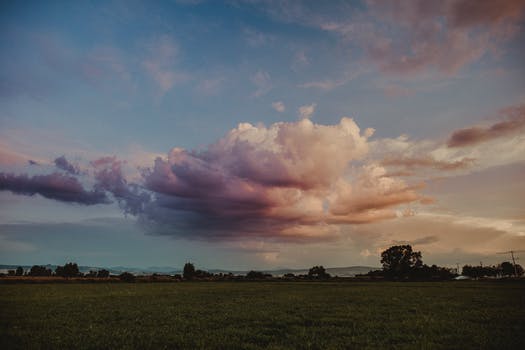
Label: No Watermark